Proof of Fermat's Last Theorem for specific exponents

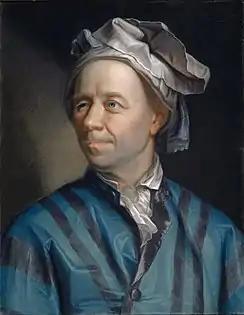
Leonhard Euler by Jakob Emanuel Handmann.

Euler sent a letter to Goldbach on 4 August 1753 in which claimed to have a proof of the case in which .